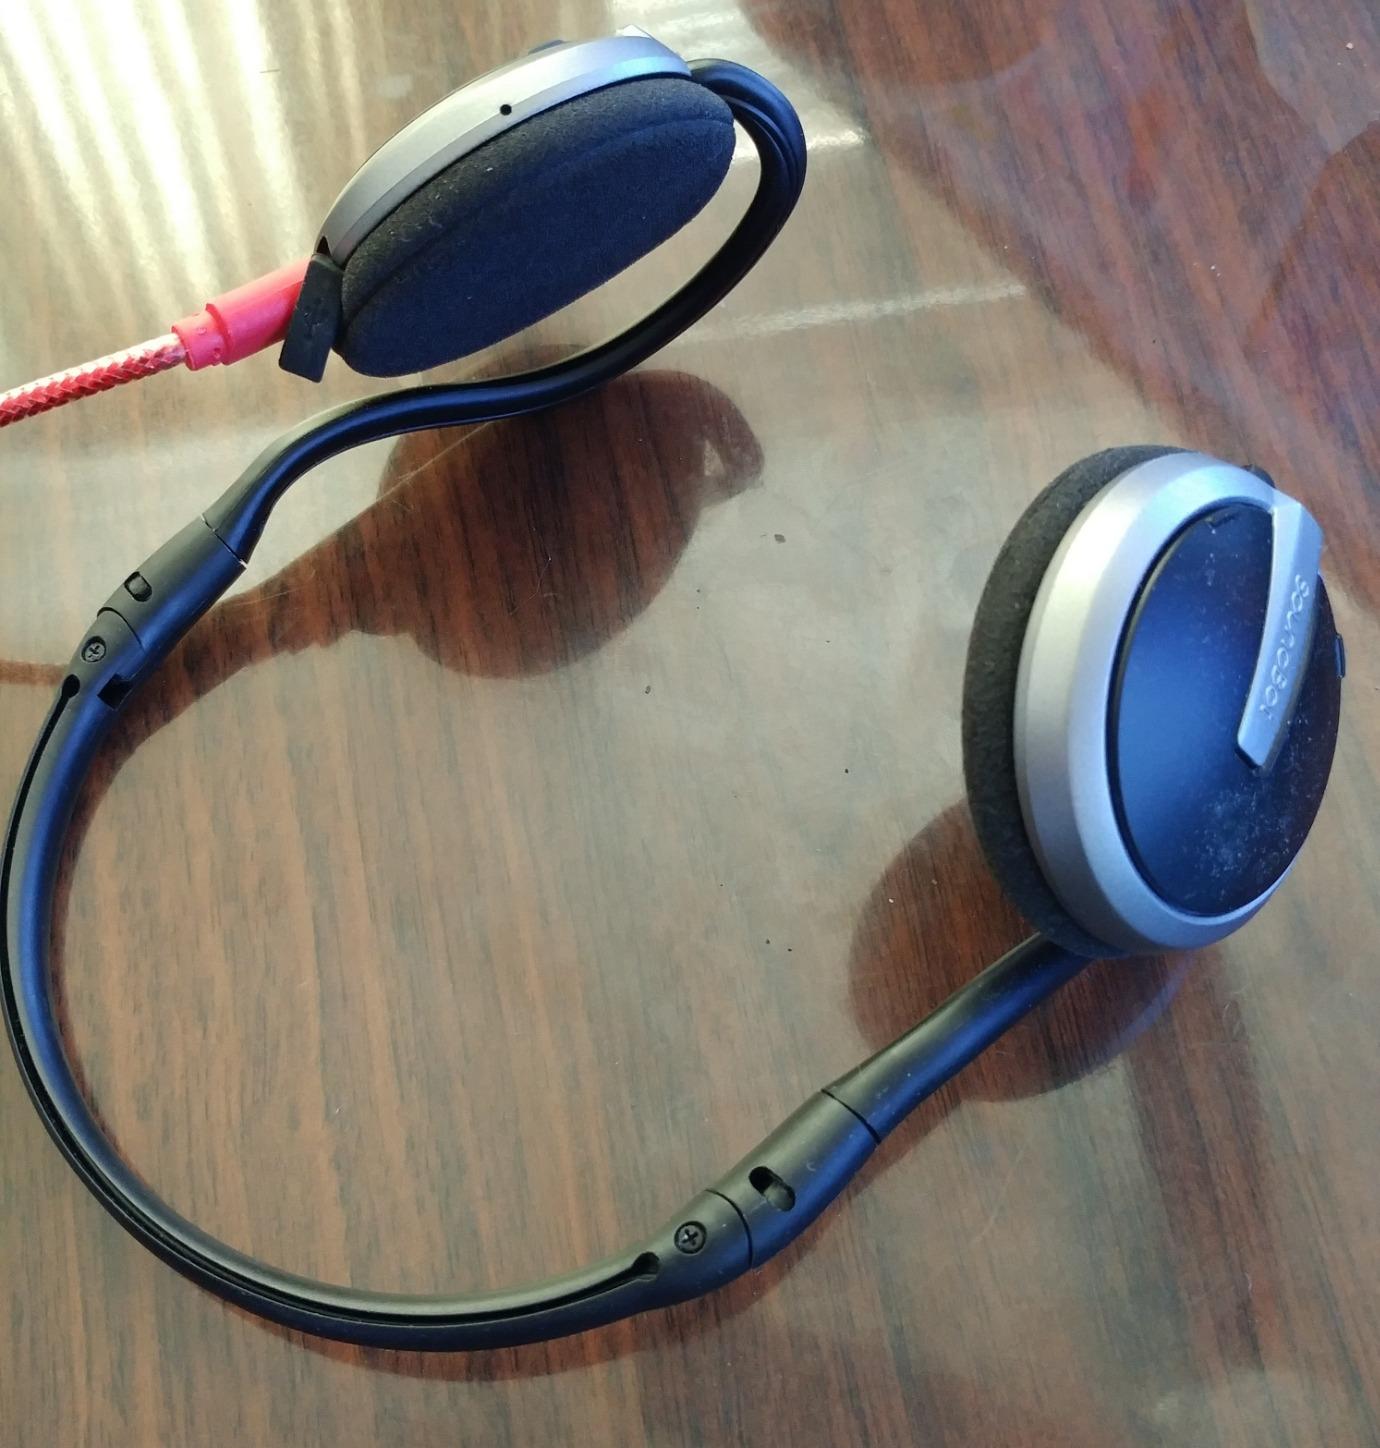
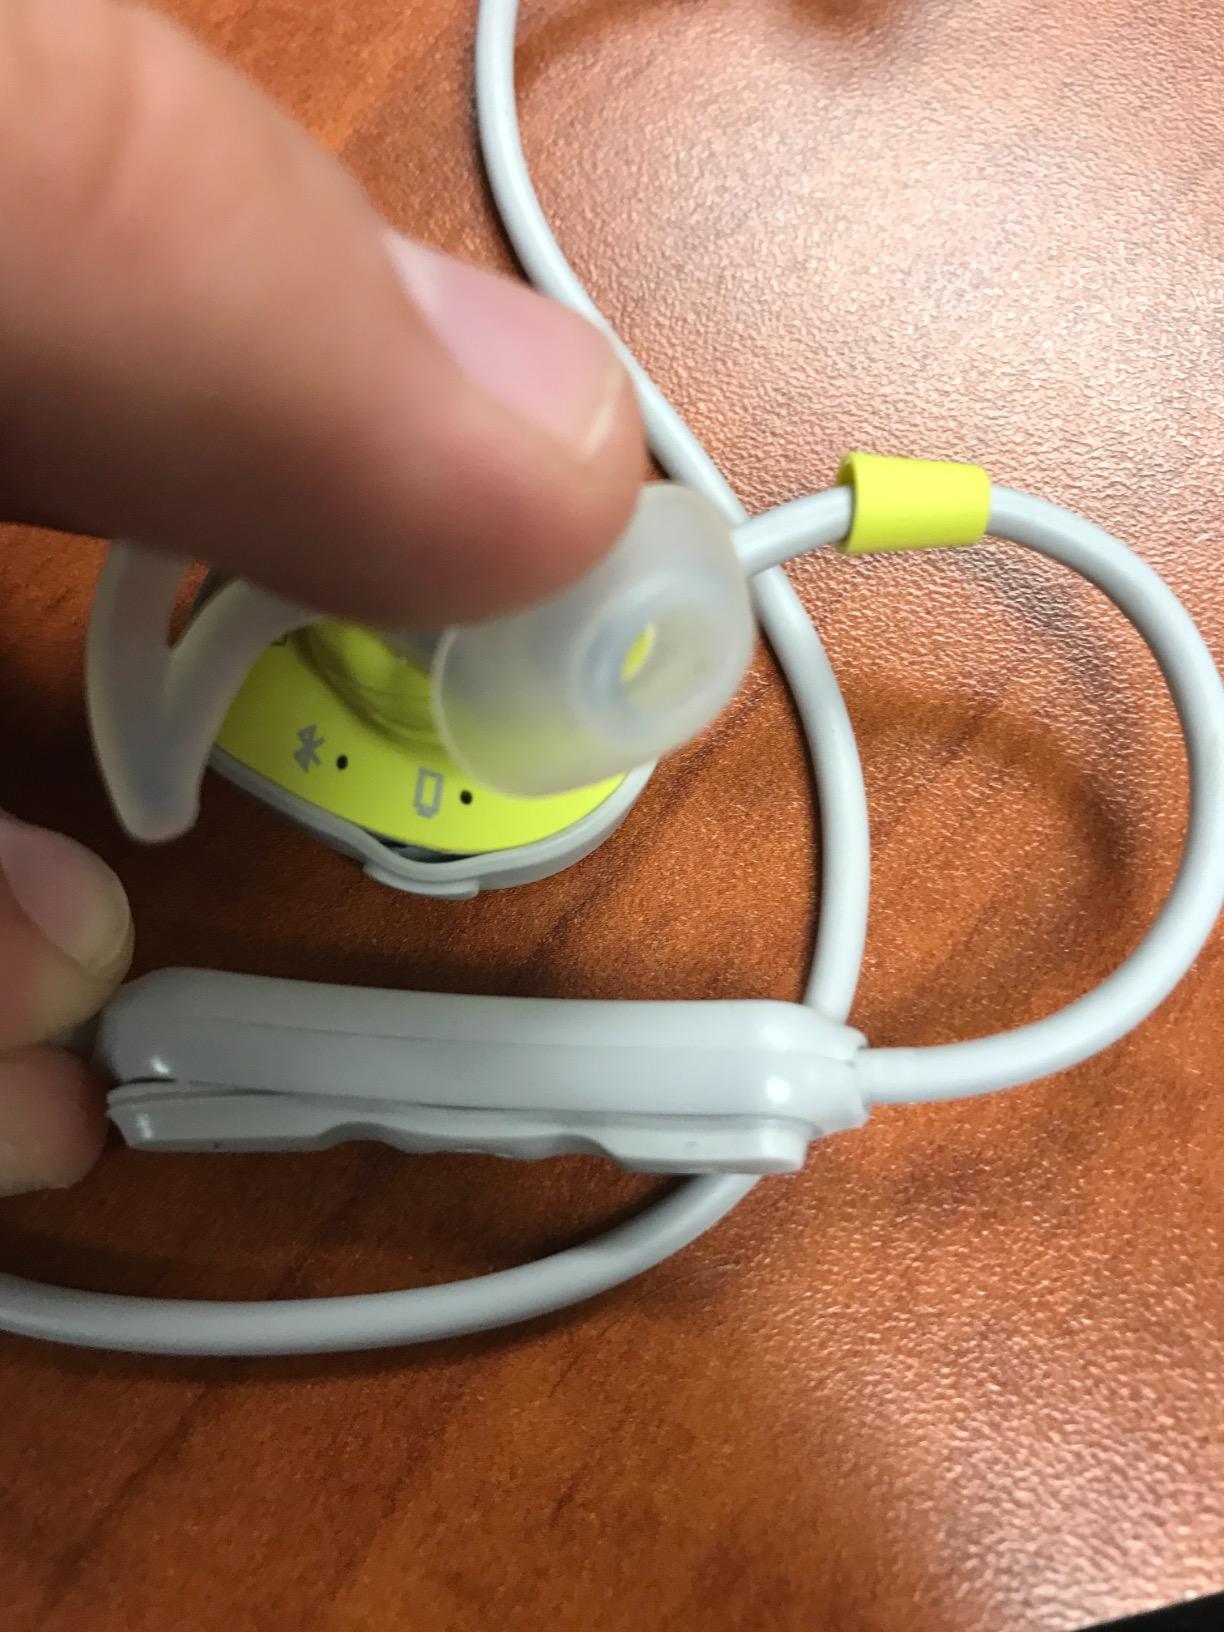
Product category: headphones
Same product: no